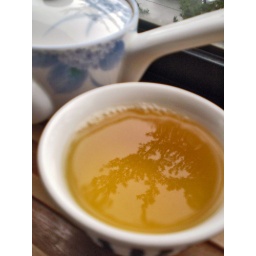
The pine trees reflected in my tea cup at breakfast time.